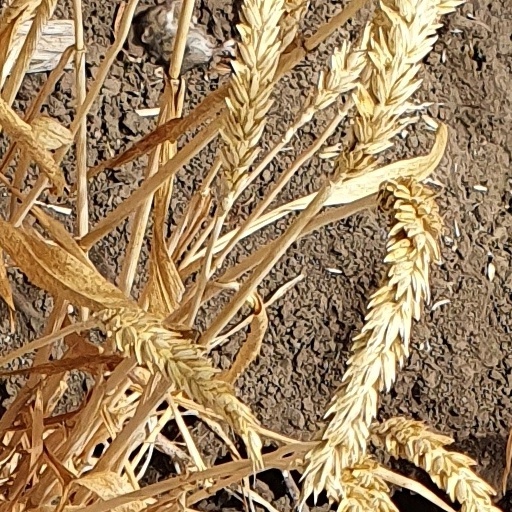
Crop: wheat